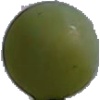
Label: Grape White 4